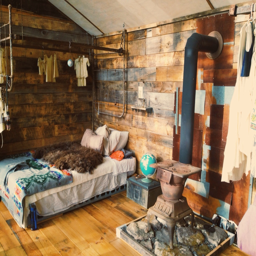
inside the house on a beautiful summer day